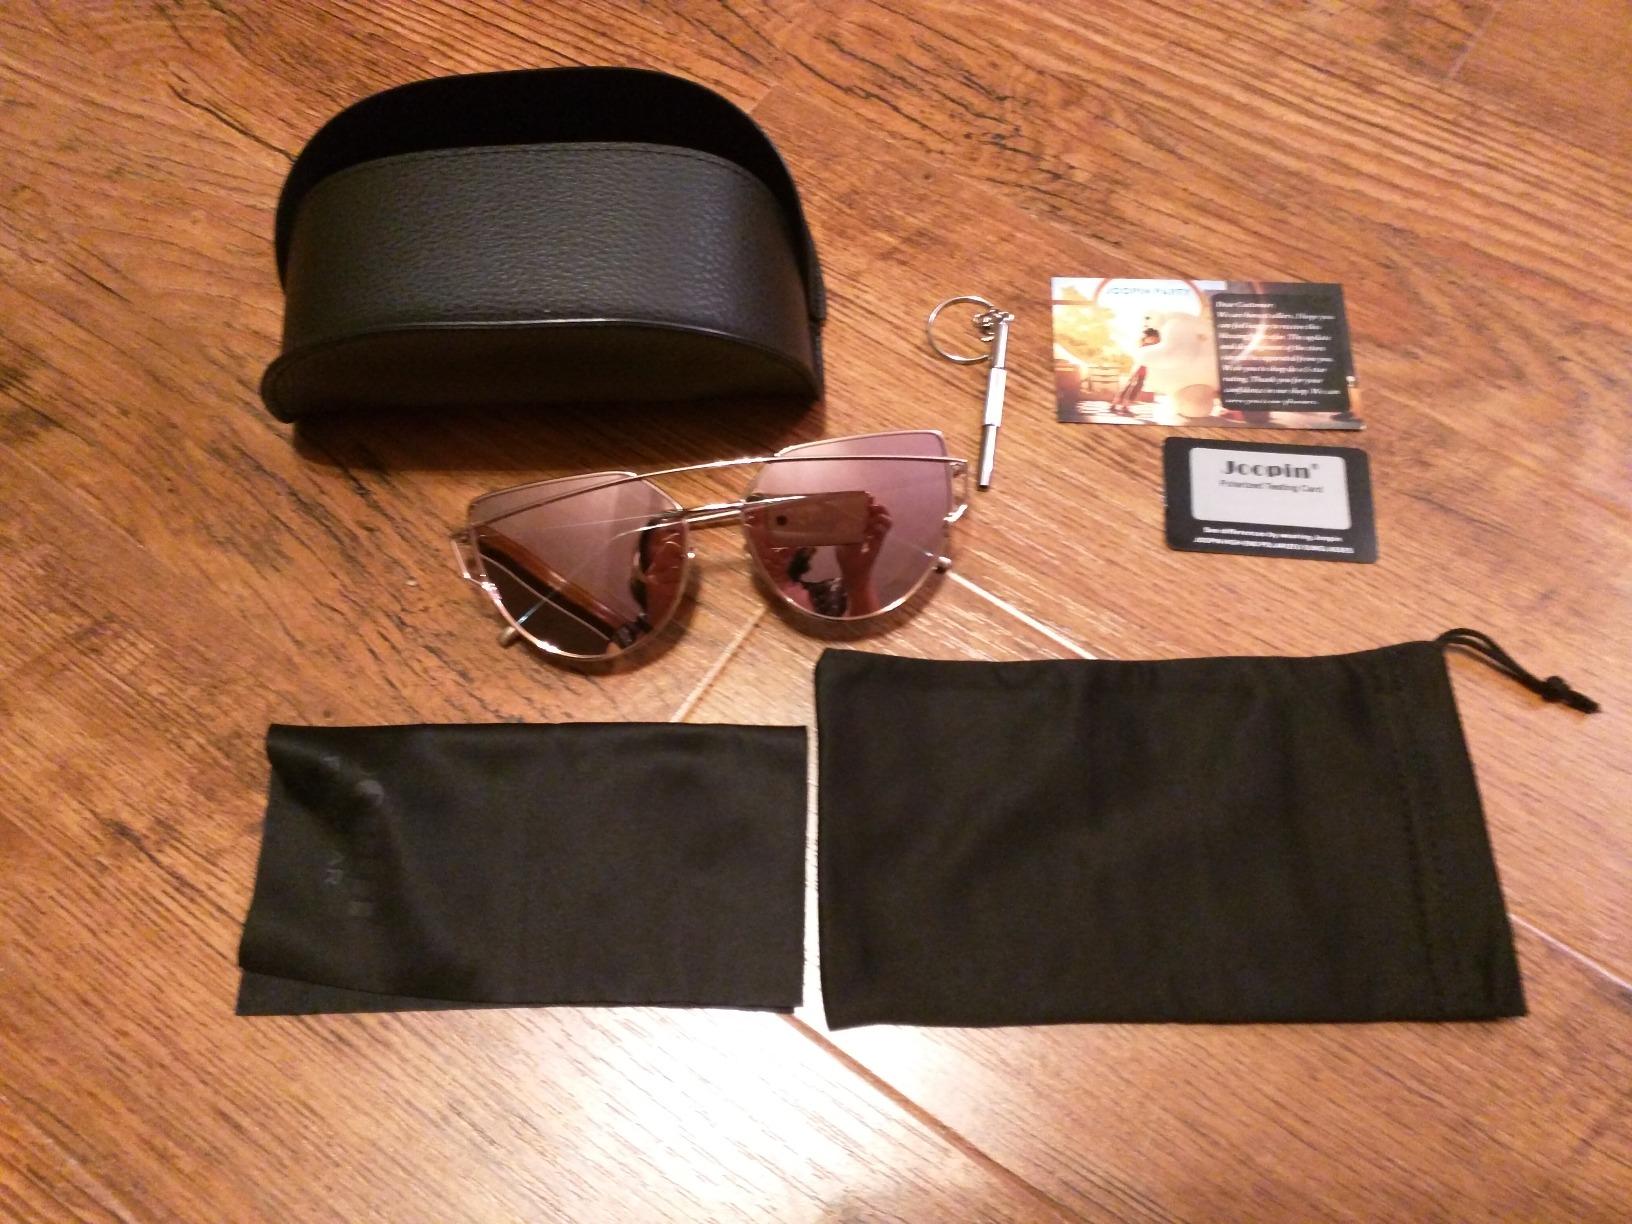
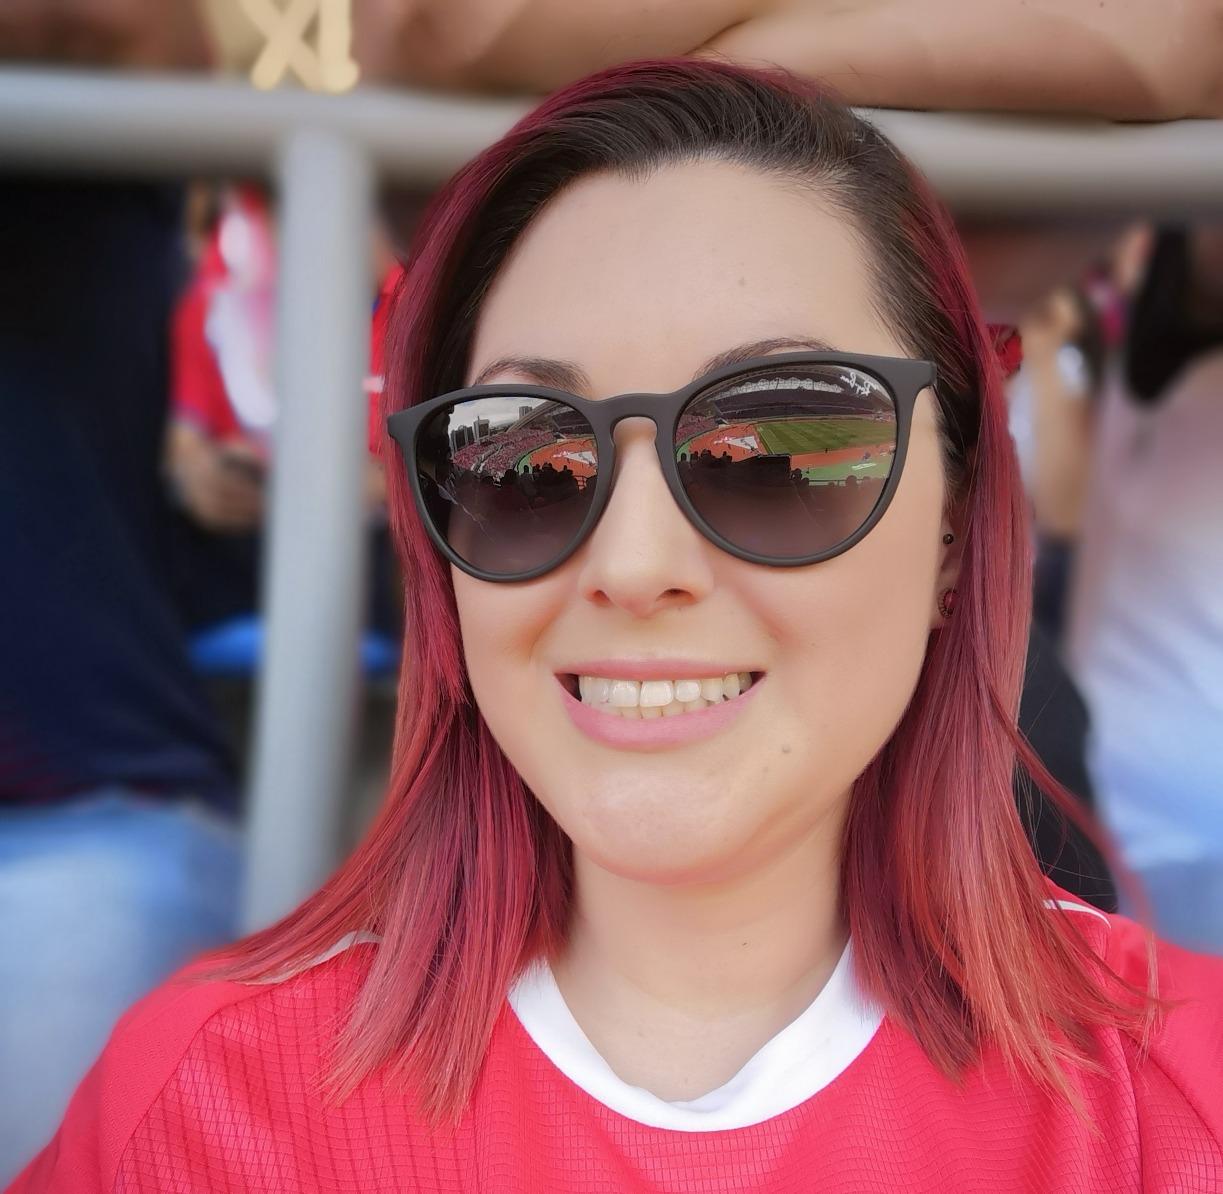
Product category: accessories_sunglasses
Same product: no